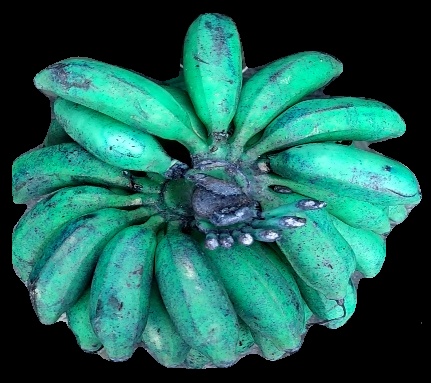
Variety: rasbale
Grade: grade3